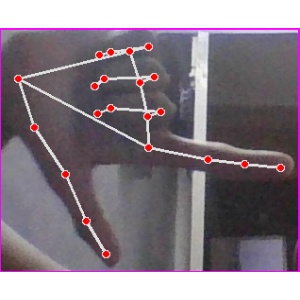
अक्षर: ख